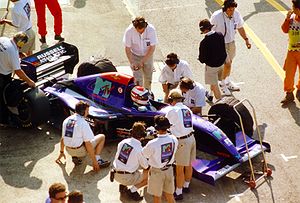
Roland Ratzenberger
Ratzenberger
Roland Ratzenberger var en østrigsk racerkører, der nåede at køre bare tre Formel 1-Grand Prix'er inden han den 30. april 1994 blev dræbt under kvalifikationen til San Marinos Grand Prix på Imola-banen. Trods Ratzenbergers død valgte de øvrige kørere at afvikle søndagens Grand Prix. Herunder oplevede feltet endnu et dødsfald, da den tidligere tredobbelte verdensmester brasilianeren Ayrton Senna kørte galt og mistede livet.